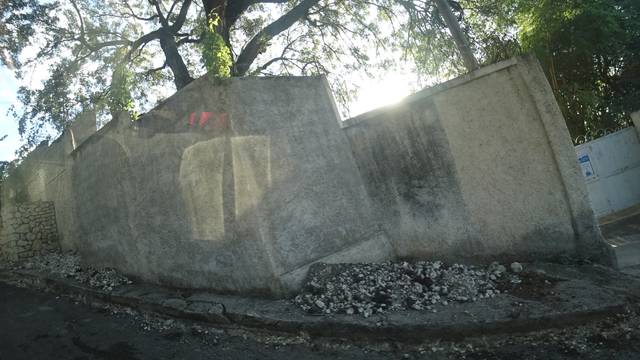
Region: Haiti
Coordinates: 18.531, -72.32